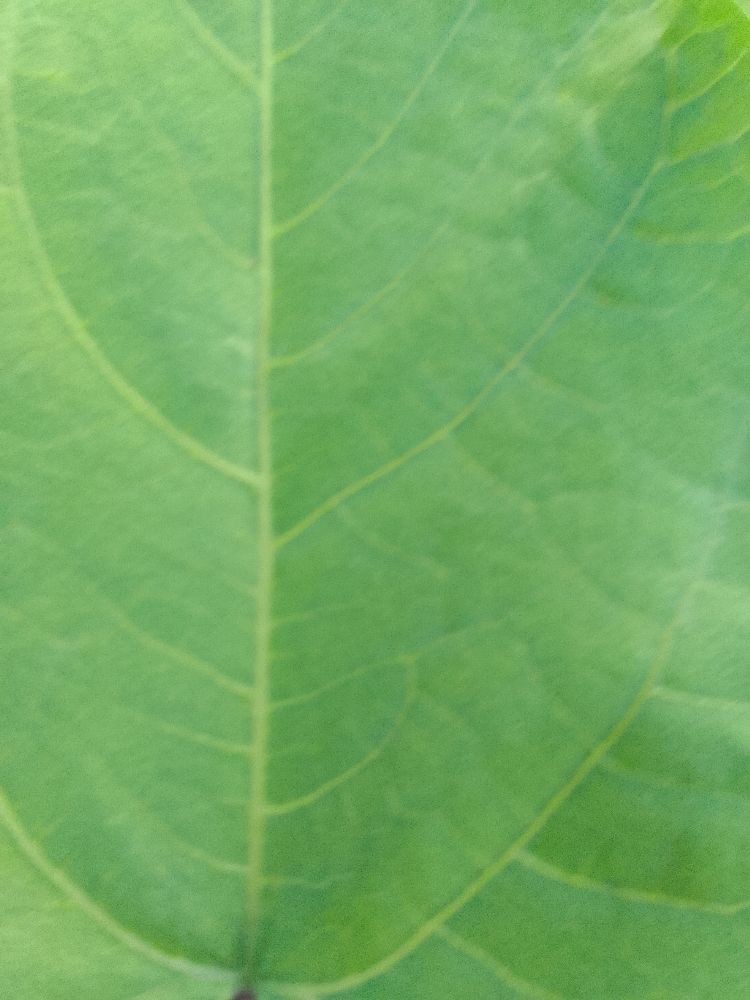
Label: healthy